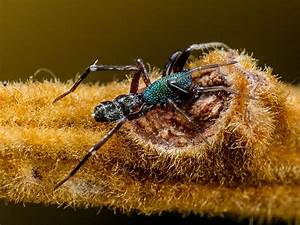
Label: spider